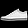
Label: Sneaker